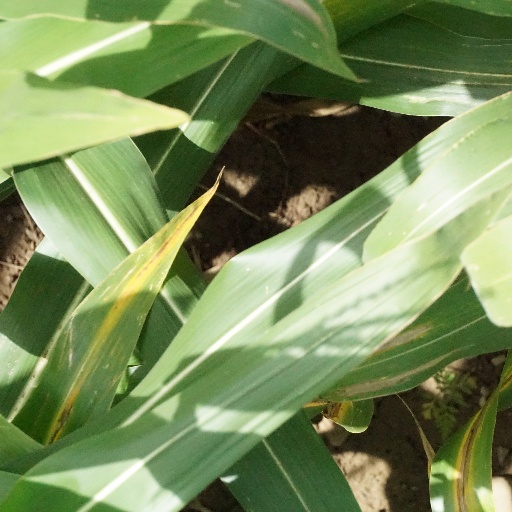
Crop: maize; corn